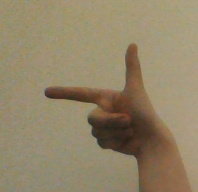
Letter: yaa